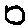
Label: 0